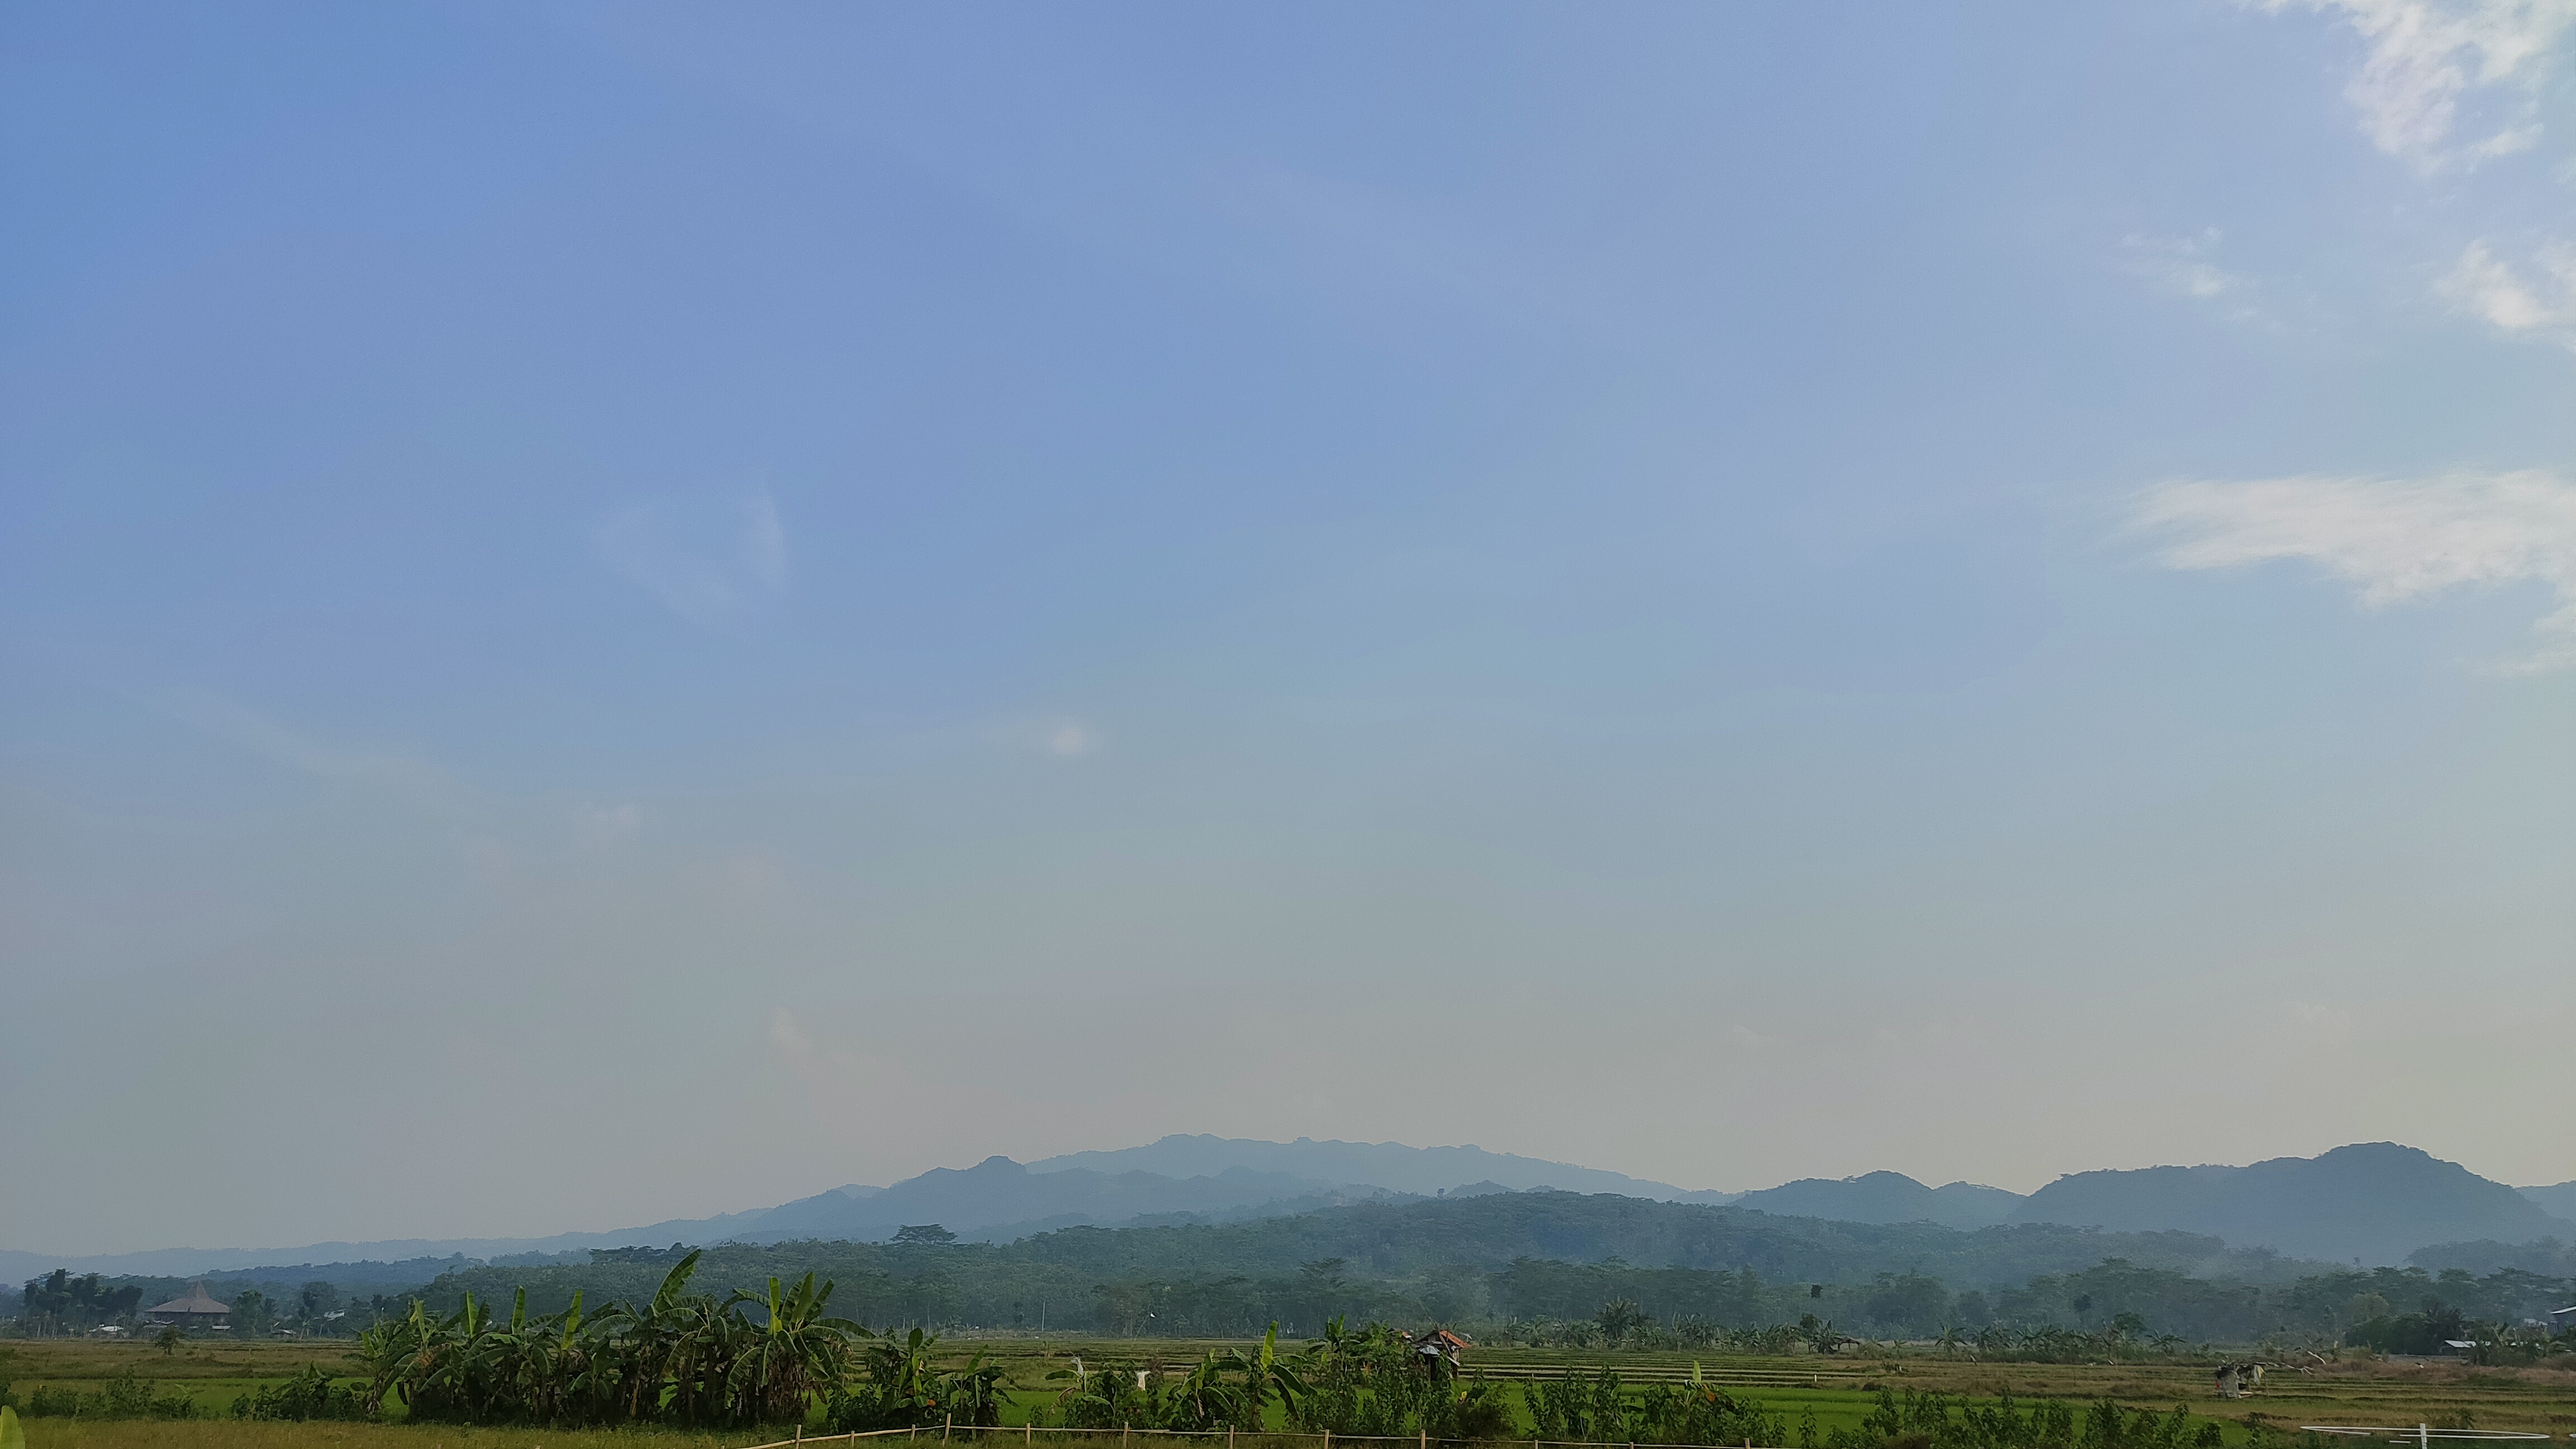
natural, sky, plant, cloud, ecoregion, natural environment, natural landscape, mountain, vegetation, tree, grass, horizon, grassland, cumulus, landscape, plain, meadow, prairie, hill, field, steppe, road, pasture, agriculture, meteorological phenomenon, soil, mountain range, wildlife, shrubland, plantation, savanna, flowering plant, forest, jungle